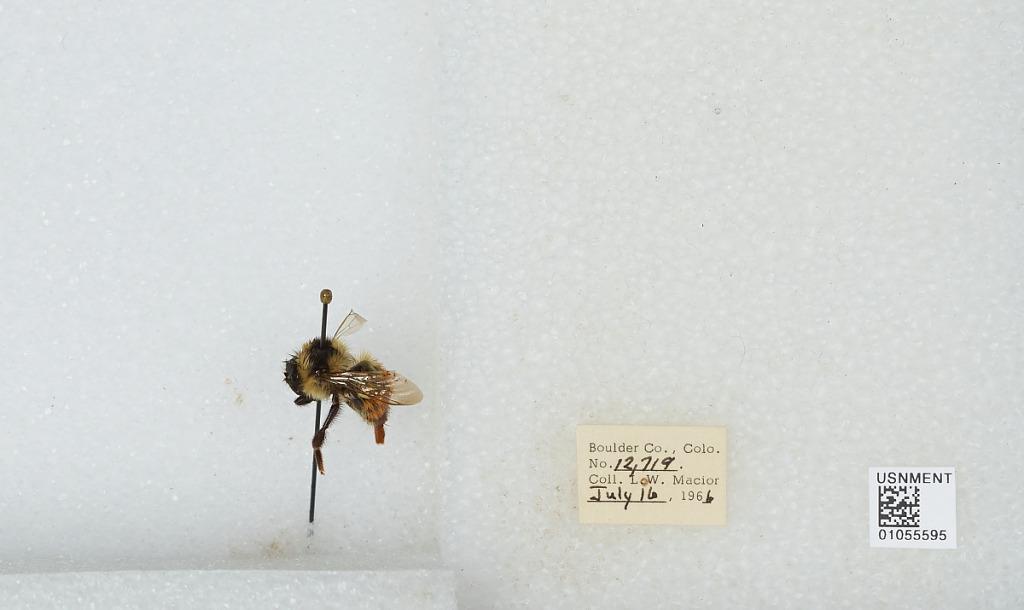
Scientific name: Bombus (Pyrobombus) bifarius Cresson
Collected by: L. Macior
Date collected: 1966-7-16
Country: United States
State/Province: Colorado
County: Boulder
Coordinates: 40.0275, -105.252